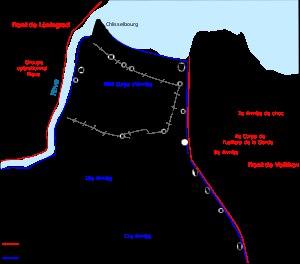
L’offensive Siniavino est une opération militaire planifiée par l'Union soviétique au cours de l'été 1942, pendant la Seconde Guerre mondiale, destinée à briser le blocus allemand de Leningrad, assiégée depuis près d'un an, en établissant une voie de ravitaillement sécurisée. Elle porte le nom du village de Siniavino sur la rive sud du lac Ladoga. À la même époque, les forces allemandes planifient l'opération « Aurore boréale » pour s'emparer de la ville et faire la liaison avec les forces finlandaises. Pour cela, d'importants renforts ont été envoyés par les Allemands depuis Sébastopol, qui venait d'être capturée en juillet 1942. Dans les deux camps, on ignore les préparatifs de l'ennemi, et, lorsque la lutte s'engage, la surprise est totale pour les deux adversaires.